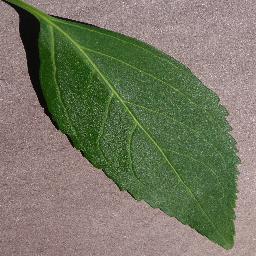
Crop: cherry
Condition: (including_sour)_healthy